History of Florida

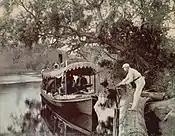
Tourists hunting in 1893

Florida became the battleground of the controversial 2000 US presidential election which took place on November 7, 2000. The count of the popular votes was extremely close, triggering automatic recounts. These recounts triggered accusations of fraud and manipulation, and brought to light voting irregularities in the state.